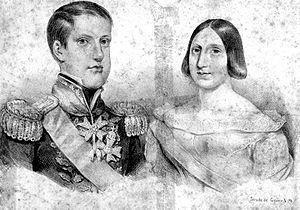
Thérèse-Christine de Bourbon-Siciles ou Thérèse-Christine des Deux-Siciles, princesse des Deux-Siciles puis, par son mariage, impératrice du Brésil, est née le 14 mars 1822, à Naples, dans le royaume des Deux-Siciles, et est décédée à Porto, au Portugal, le 28 décembre 1889. C'est une princesse de la Maison de Bourbon et la troisième et dernière impératrice du Brésil.